Theuns Briers

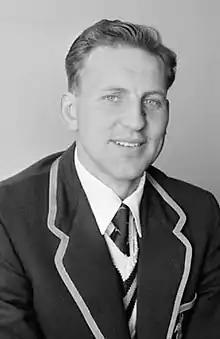
Briers in New Zealand in 1956

Theunis Petrus Daniël Briers (11 July 1929 – 7 October 2018) was a South African rugby union player.